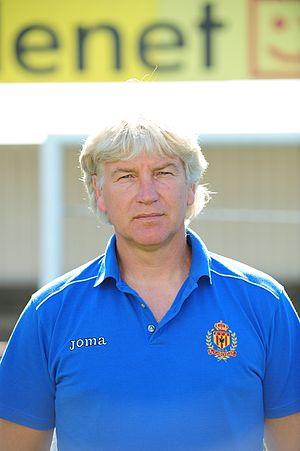
Marc Brys est un footballeur belge devenu entraîneur né le 10 mai 1962 à Anvers.
Abdenasser "Nasser" El Khayati, né le 7 février 1989 à Rotterdam, est un footballeur néerlando-marocain évoluant au poste de milieu offensif avec le club du Qatar SC en Qatar Stars League.